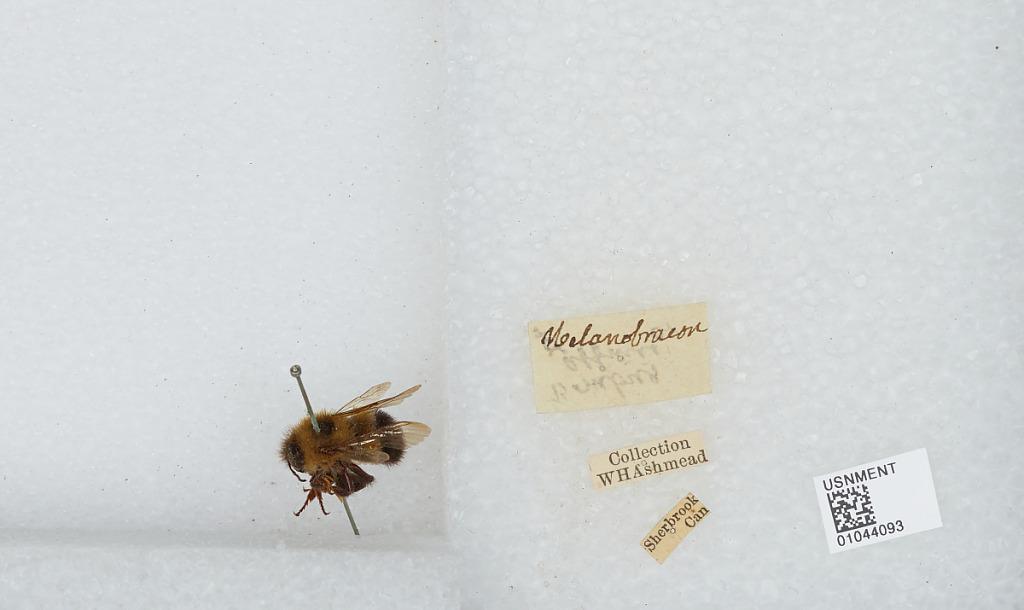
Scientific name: Bombus sp.
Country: Canada
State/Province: Quebec
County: Estrie
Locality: Sherbrooke
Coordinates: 45.4, -71.9